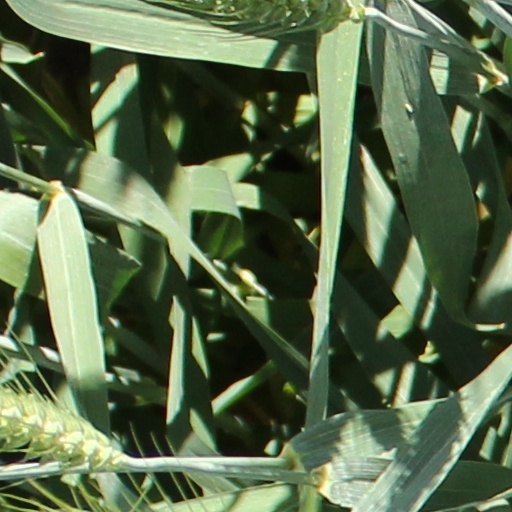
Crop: wheat